Freemasonry in the French Third Republic

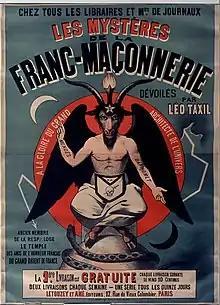
Poster illustrated with a representation of Baphomet, promoting "Les mystères de la franc-maçonnerie", one of Léo Taxil's anti-Masonic pamphlets (1896).

Jules Ferry was initiated into Freemasonry in 1875 at the lodge ""La Clémente Amitié"", where he was introduced to Émile Littré. Ferry subsequently became Minister of Public Instruction in 1879 and passed the law on August 9 of that year, which established primary teacher training colleges with the objective of training teachers who would replace the priests of religious congregations. In the same year, he appointed Ferdinand Buisson to oversee primary education and revoked the right to confer university degrees from private institutions. He initiated the initial assault on religious congregations. Between 1880 and 1885, several legislative acts were passed to make education free and compulsory. The curriculum excluded religious instruction, and unauthorized congregations were largely excluded from public education. The , completed the secularization of public education by mandating the secularization of public school personnel.